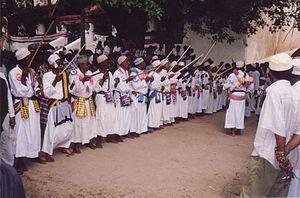
La culture swahilie est la culture partagée par les populations de la côte de l'Afrique de l'Est. Le terme viendrait du pluriel du mot arabe sahel ساحل : sawahil سواحل, qui signifie côte ou frontière. Ces populations sont d'origine bantoue avec des apports arabes et, dans une moindre mesure, persans. Les cités-États côtières comme Mombasa, Gede, Malindi et les archipels de Zanzibar, des Comores, de Kilwa et de Lamu, formaient une unité de culture swahilie prospère et renommée, vivant du commerce de marchandises africaines destinées aux marchés locaux et orientaux. Ces populations parlaient des langues voisines, variantes du swahili, et partageaient un certain nombre de valeurs propres. C'est avant tout une culture urbaine, africaine et musulmane. Les arabes appelaient al-Zanj les territoires sous la domination de ces cités, d'où le nom souvent donné à la région de « Zenj » ou « Zanguebar ».
Le Zanguebar ou Zanj, voire Zingium ou côte swahilie, sont des anciennes appellations de la même partie de la côte de l'Afrique orientale qui se trouve répartie aujourd'hui entre le Mozambique, la Tanzanie, le Kenya et la Somalie. Elle comporte aussi les îles côtières, et on y inclut parfois également la côte musulmane de Madagascar.
Lamu est le chef-lieu du comté de Lamu. Elle est située sur la « côte Nord » du Kenya à une centaine de kilomètres de la frontière somalienne. Localisée à l'est d'une île maritime au nom éponyme d'une superficie d'environ 57 km², la ville est baignée par le chenal maritime naturel de Mkanda et à 4,5 km de l'océan Indien.